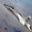
Label: airplane